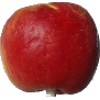
Label: red_yellow_apple